Noah Shakespeare

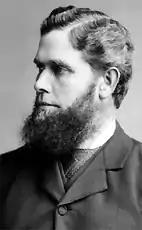
Noah Shakespeare

Noah Shakespeare (January 26, 1839 – May 13, 1921) was a Canadian politician from British Columbia noted for his involvement in the anti-Chinese movement.